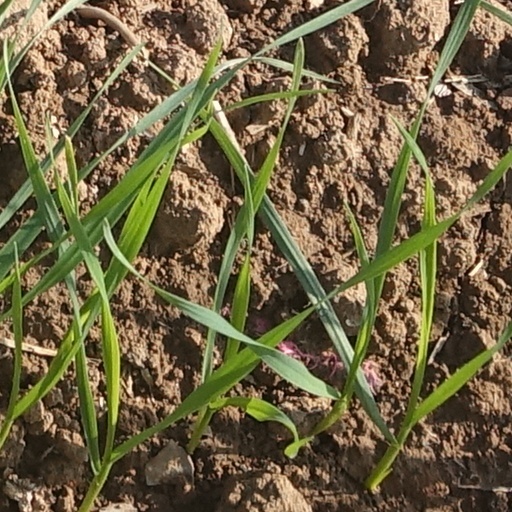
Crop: wheat